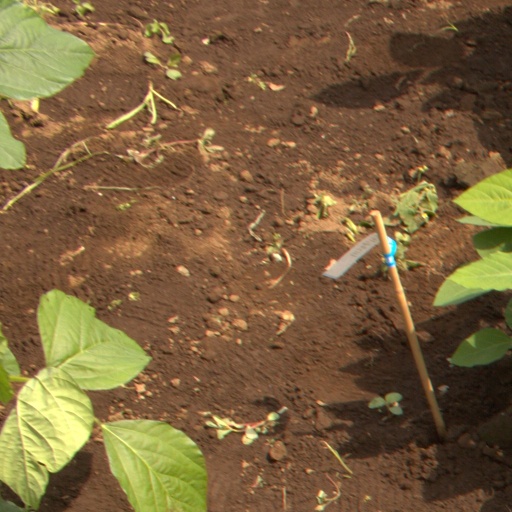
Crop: soybean